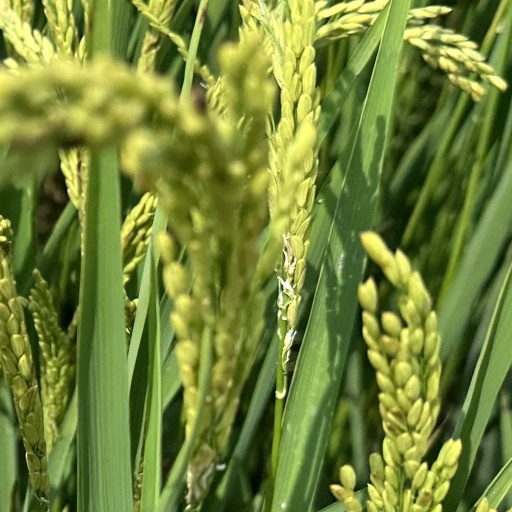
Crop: rice